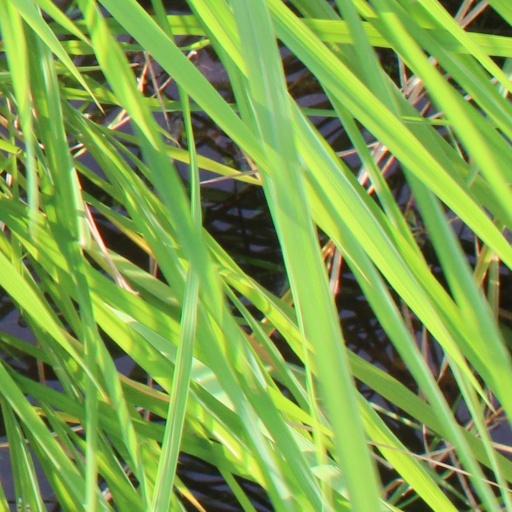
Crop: rice